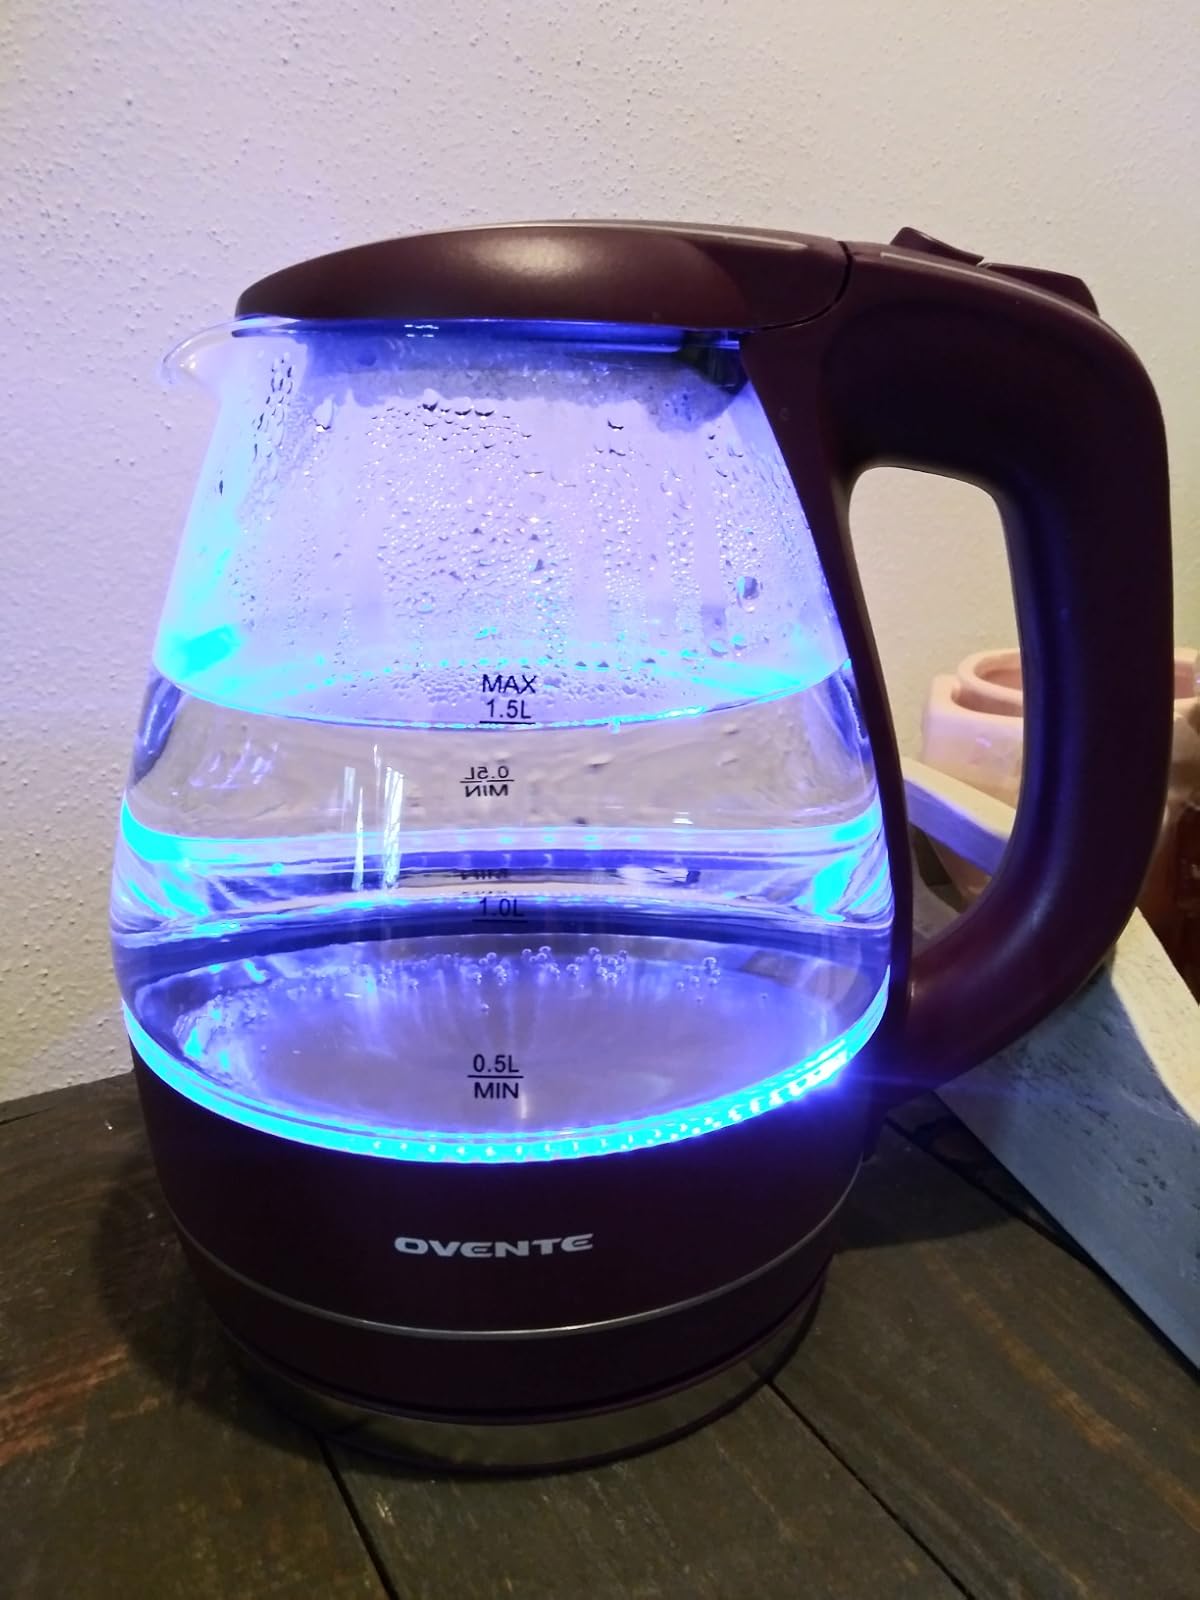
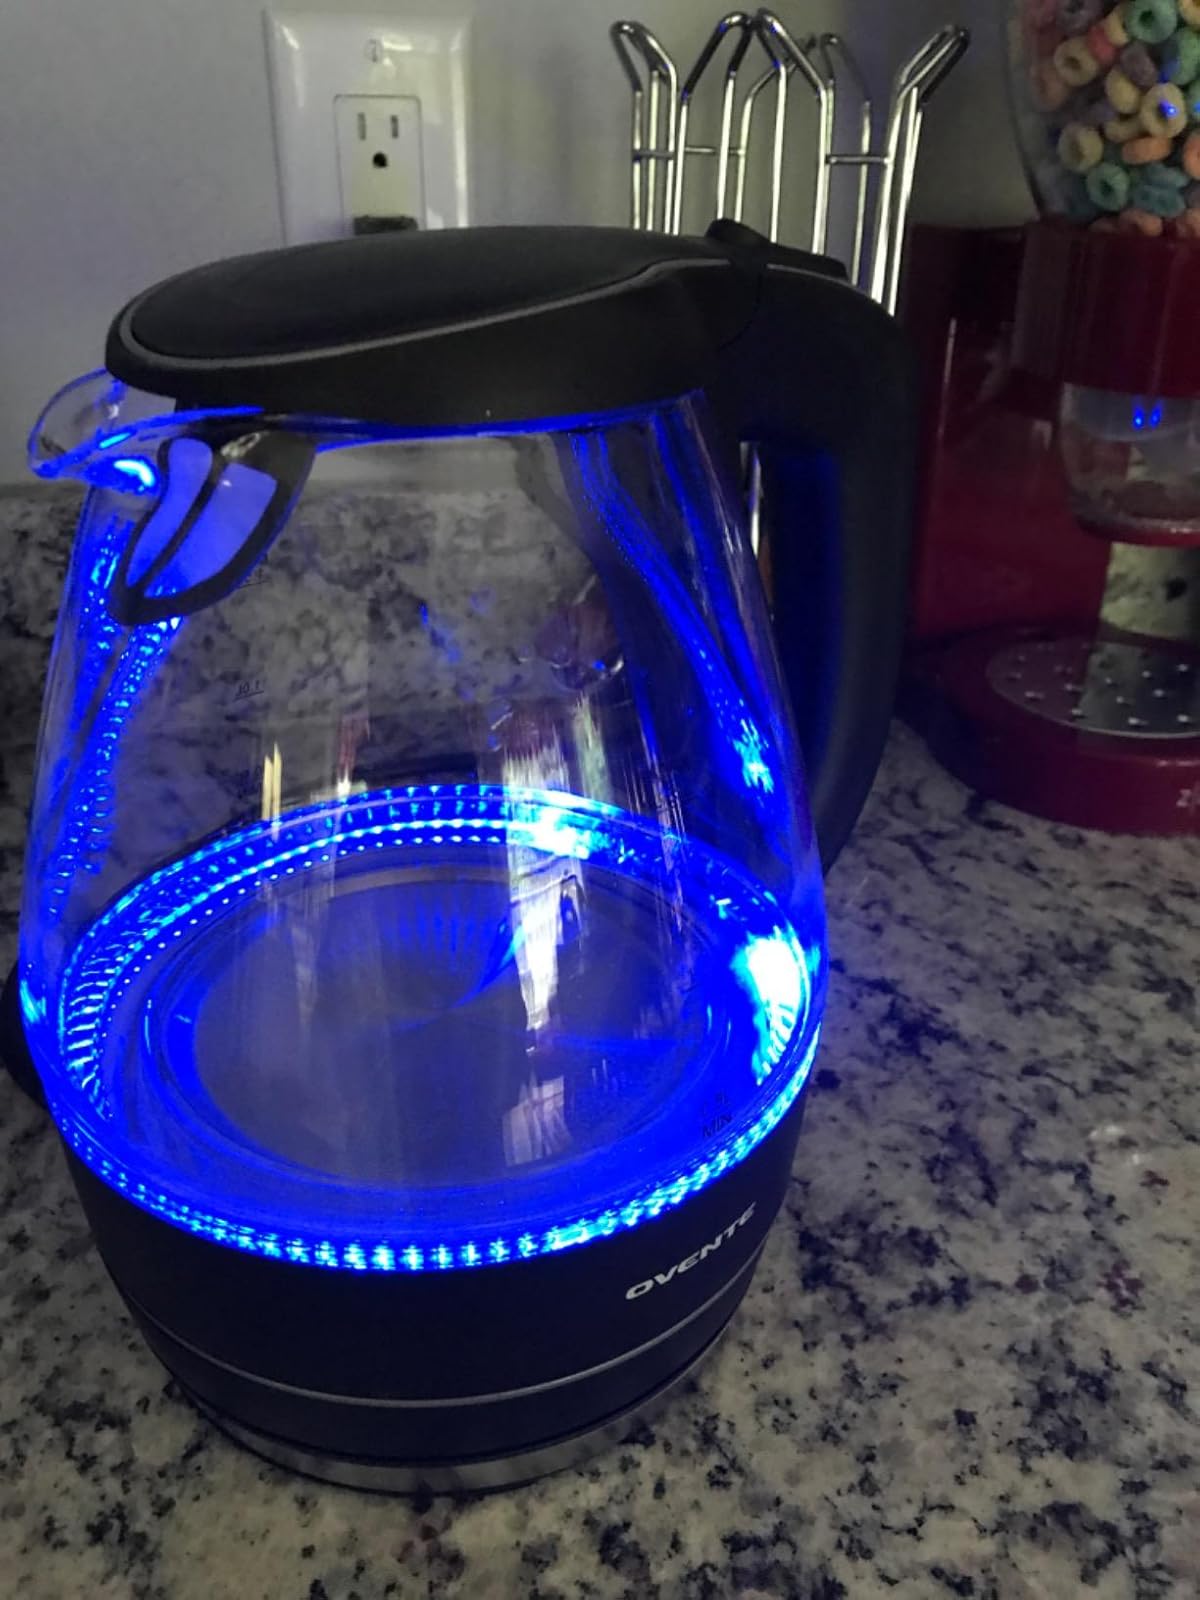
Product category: items_kettle
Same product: no